Deficit reduction in the United States

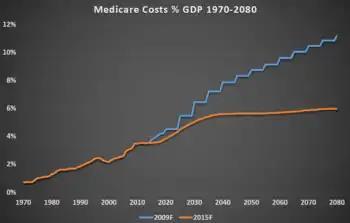
The Medicare Trustees reduced their 2015 long-term forecast for Medicare costs as % GDP, mainly due to a lower rate of healthcare cost increases.

Republicans have argued for a reduction in the corporate income tax rate, from a 35% rate to 25%, which would reduce tax revenues by $1 trillion over ten years. The corporate income tax rate of 35% is one of the highest compared to other countries. However, U.S. corporate income tax collections of 1.2% GDP in 2011 were lower than nearly all OECD countries (which average 2.5% GDP) and versus U.S. historical levels (2.7% GDP as recently as 2007). U.S. federal corporate income tax revenues have declined relative to profits, falling from approximately 27% in 2000 to 17% in 2012. In comparing corporate taxes, the Congressional Budget Office found in 2005 that the top statutory tax rate was the third highest among OECD countries behind Japan and Germany. However, the U.S. ranked 27th lowest of 30 OECD countries in its collection of corporate taxes relative to GDP, at 1.8% vs. the average 2.5%.